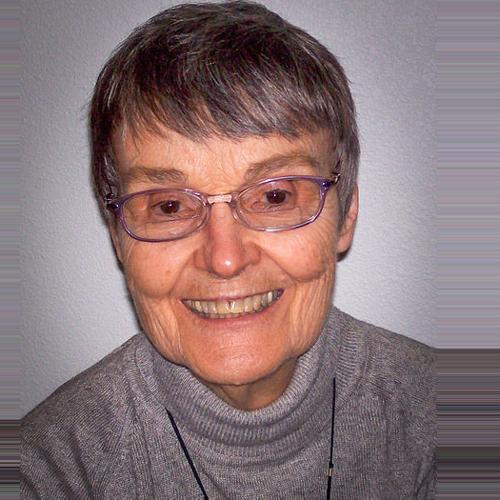
Age: 82